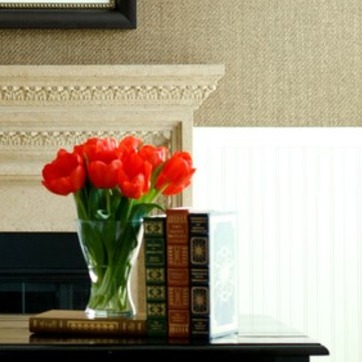
Material: foliage